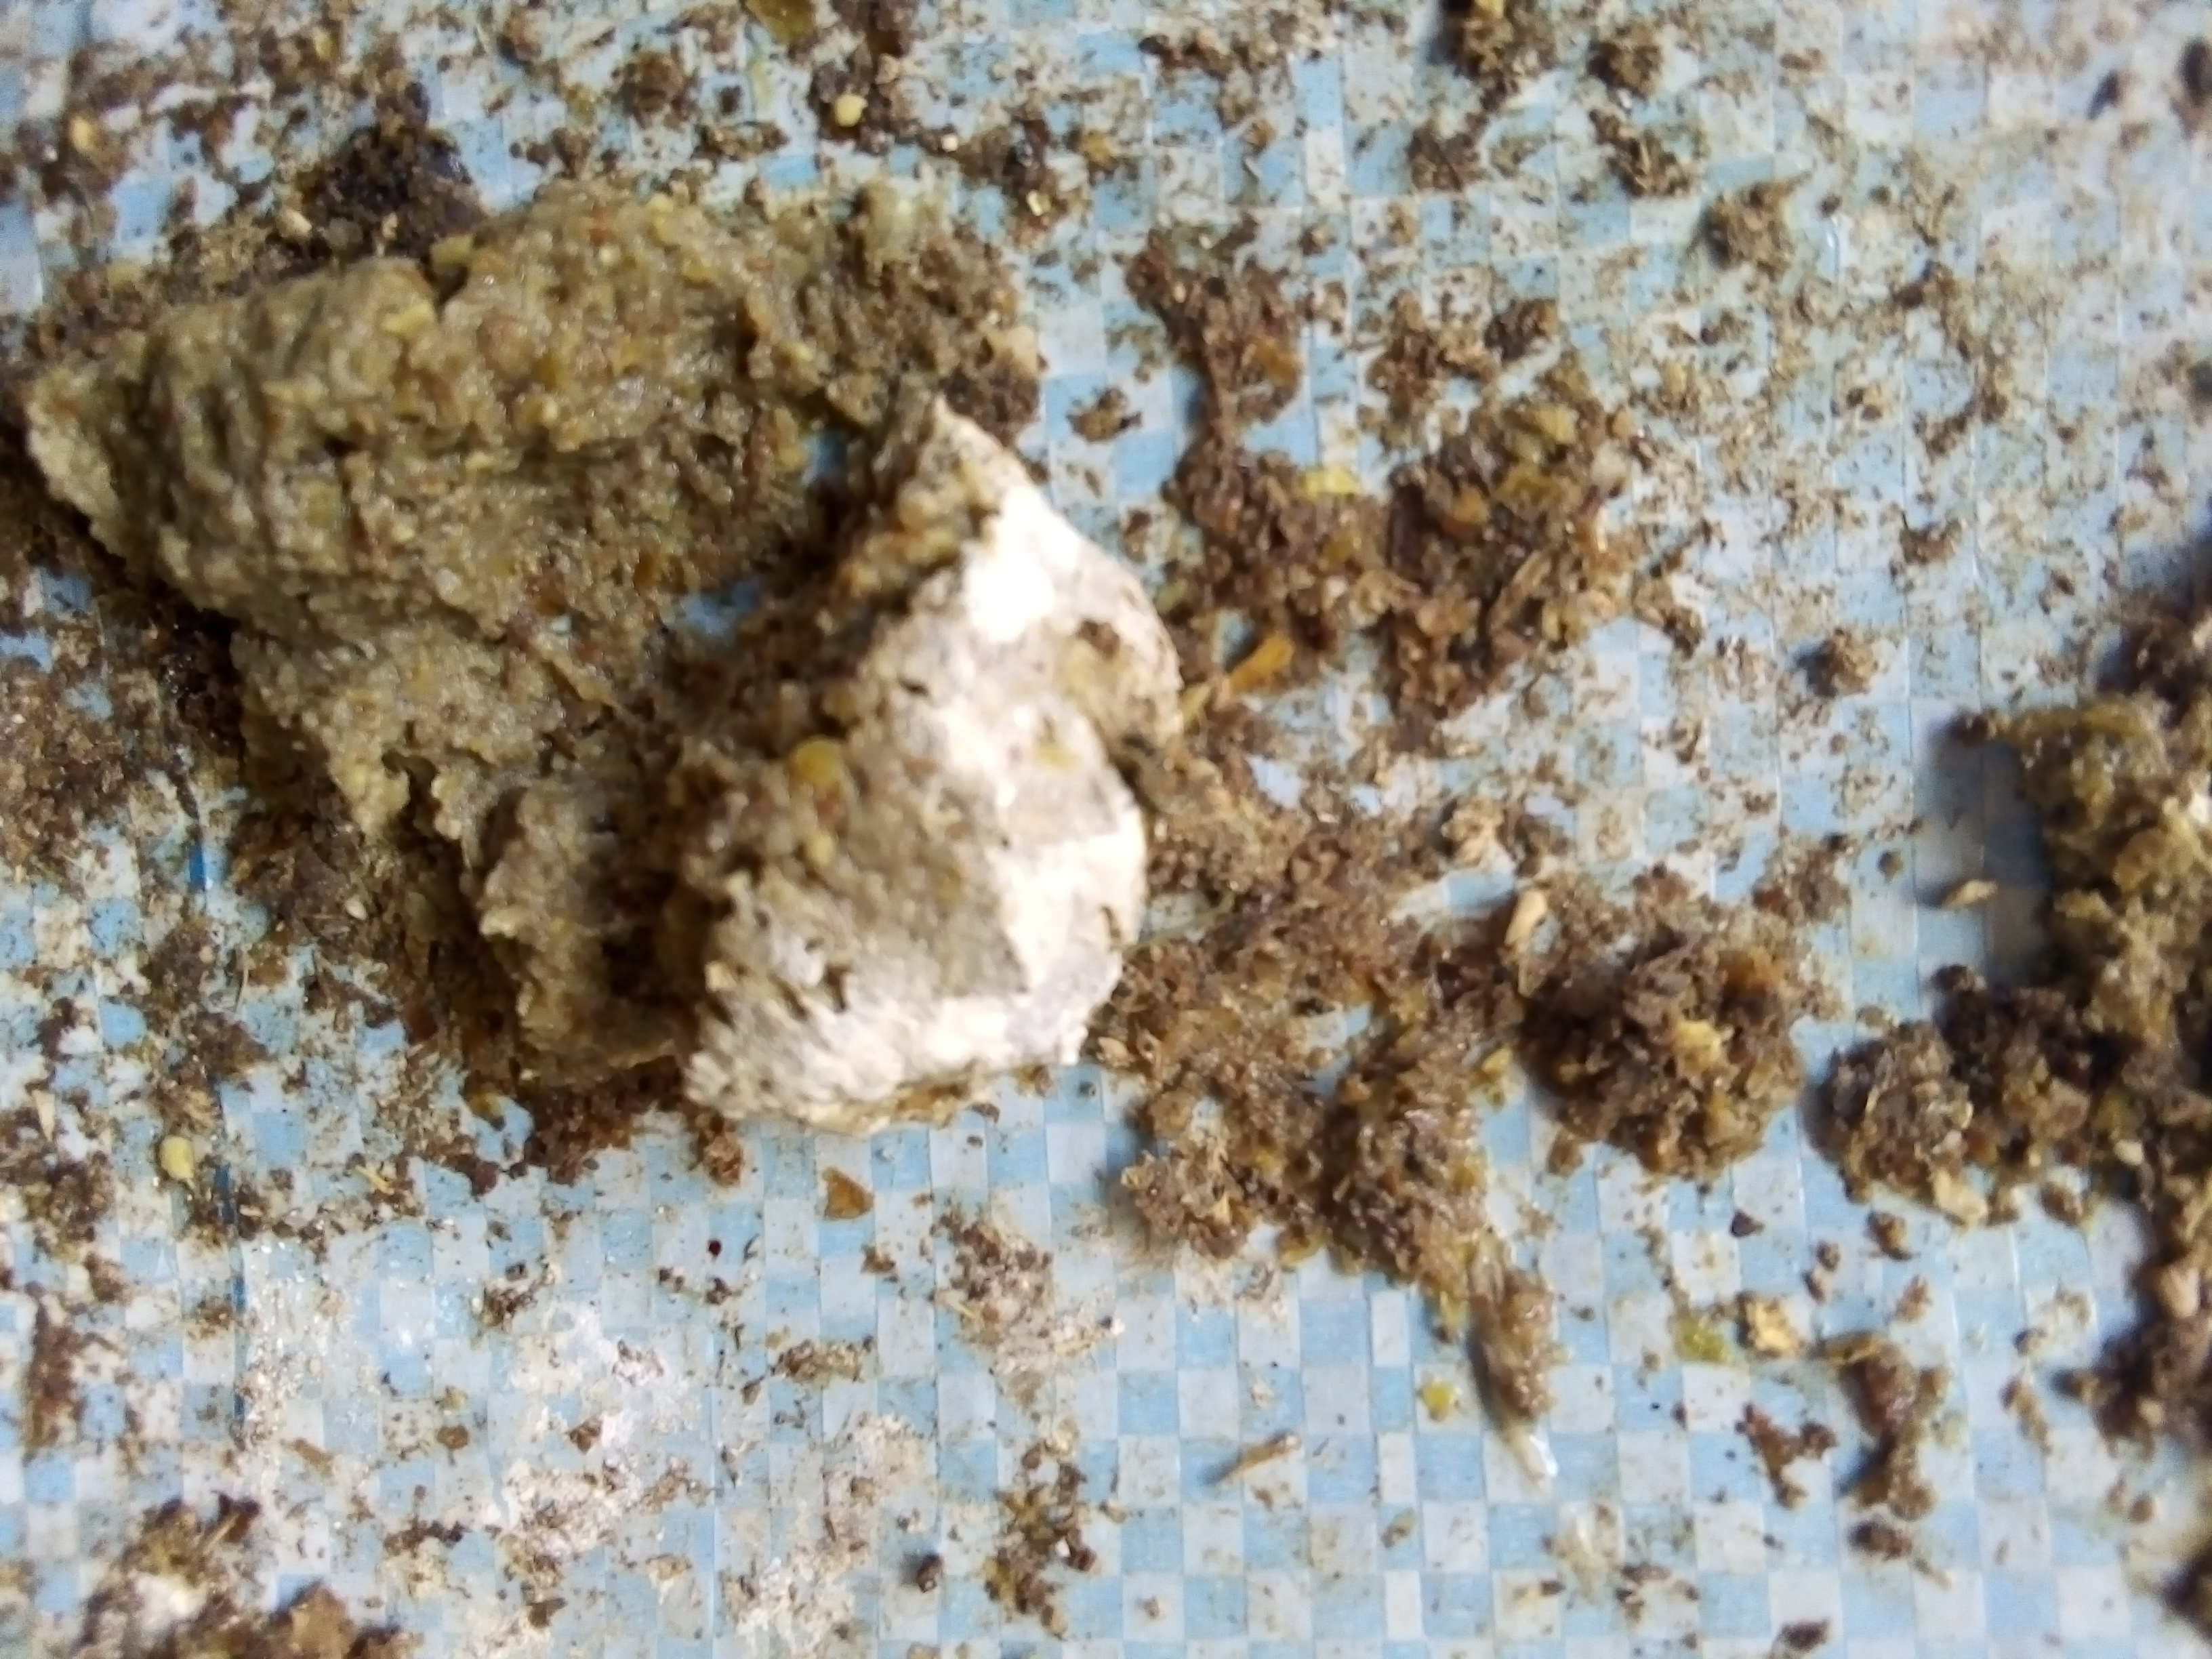
PCR-confirmed diagnosis: Salmonella